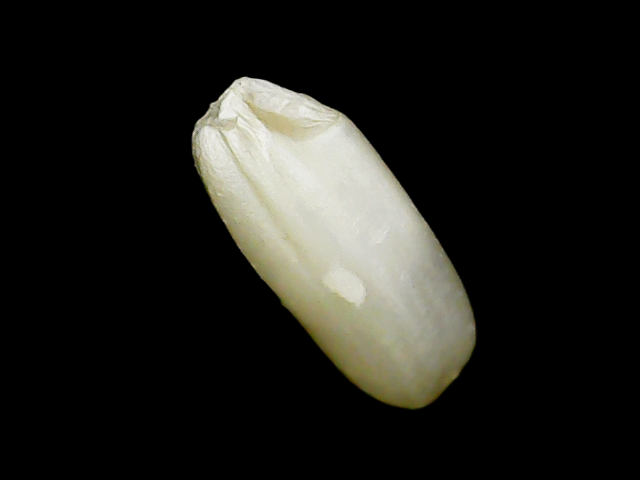
Rice variety: Binadhan24